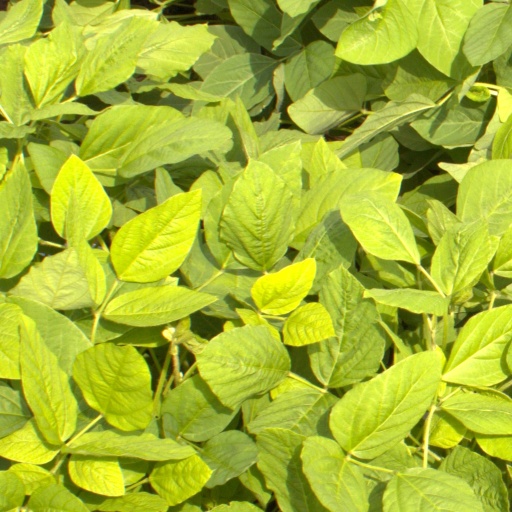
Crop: soybean